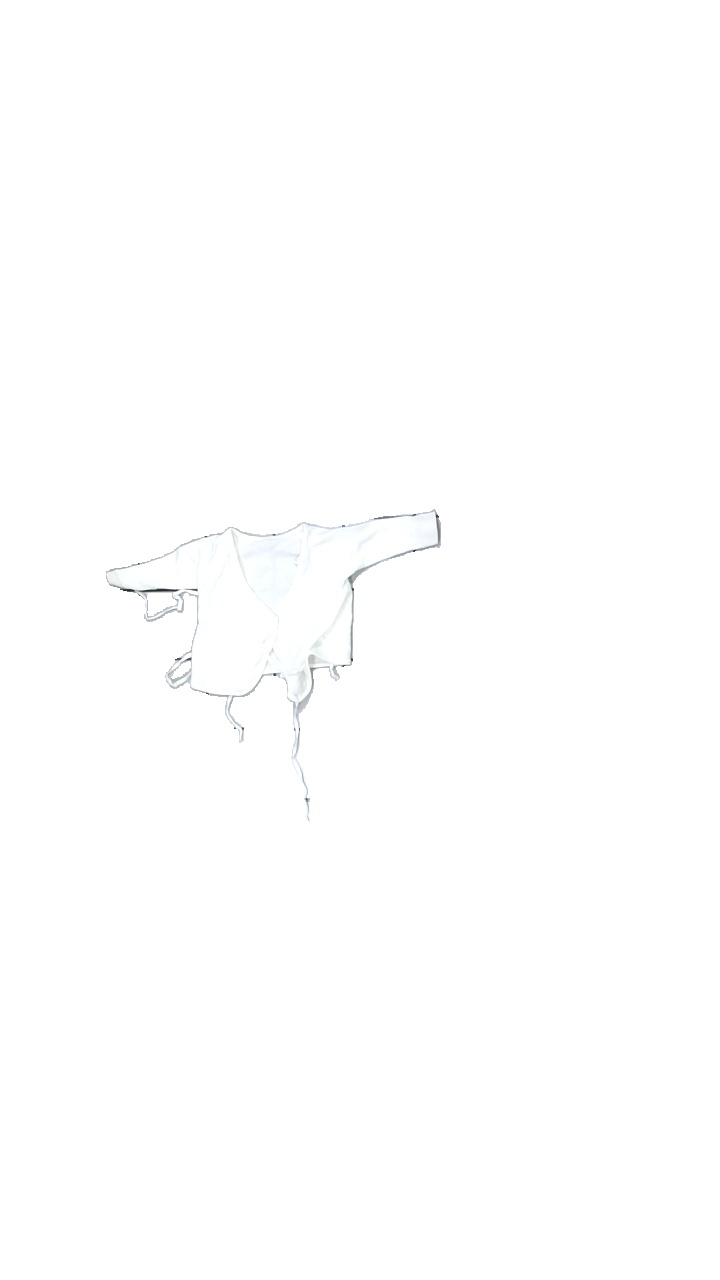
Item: Cardigan (Children)
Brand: Fix (lindex)
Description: cardigan med band
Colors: White
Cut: None
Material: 100% bomull
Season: All
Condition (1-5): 2
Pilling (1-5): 3
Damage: band är trasiga
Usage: Export
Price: <50